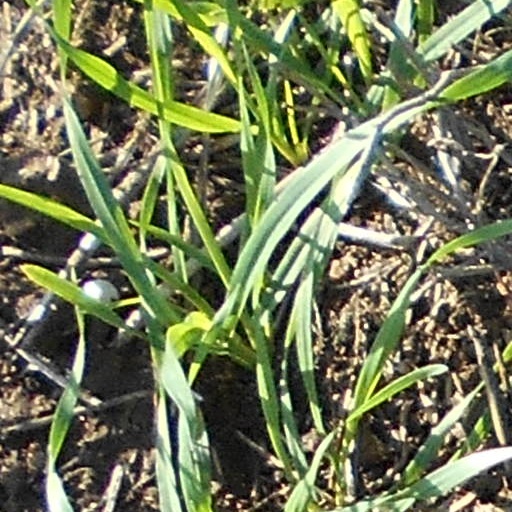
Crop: wheat